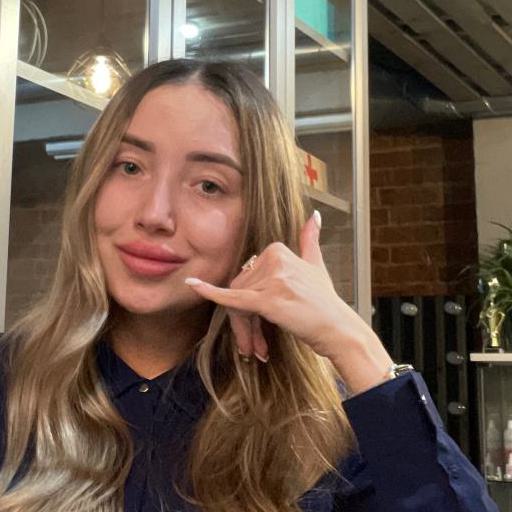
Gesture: call